Philosophy of Friedrich Nietzsche

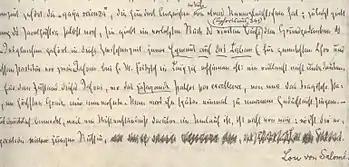
Peter Gast would "correct" Nietzsche's writings even after the philosopher's breakdown, and hence without his approval.

Nietzsche heavily criticized his sister and her husband, Bernhard Förster, speaking harshly against the "anti-Semitic canaille":